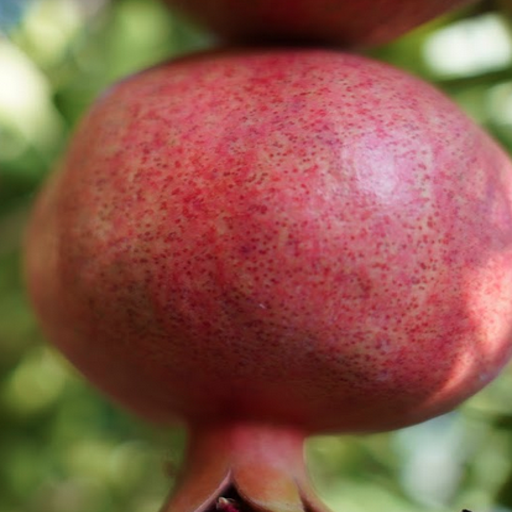
Label: Healthy